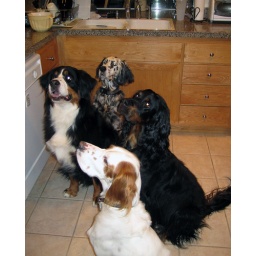
Minutes after the truck pulled into the driveway all four dogs were in the kitchen begging for food. There's a shocker.